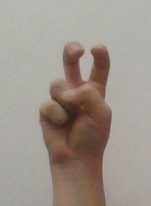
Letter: toot